Georgetown-St. Peters

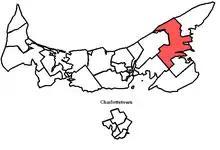

Georgetown-St. Peters was a provincial electoral district for the Legislative Assembly of Prince Edward Island, Canada. It was created from mostly 3rd Kings and part of 5th Kings. The district was named Georgetown-Baldwin's Road from 1996 to 2007.